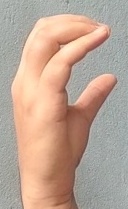
ASL sign: C